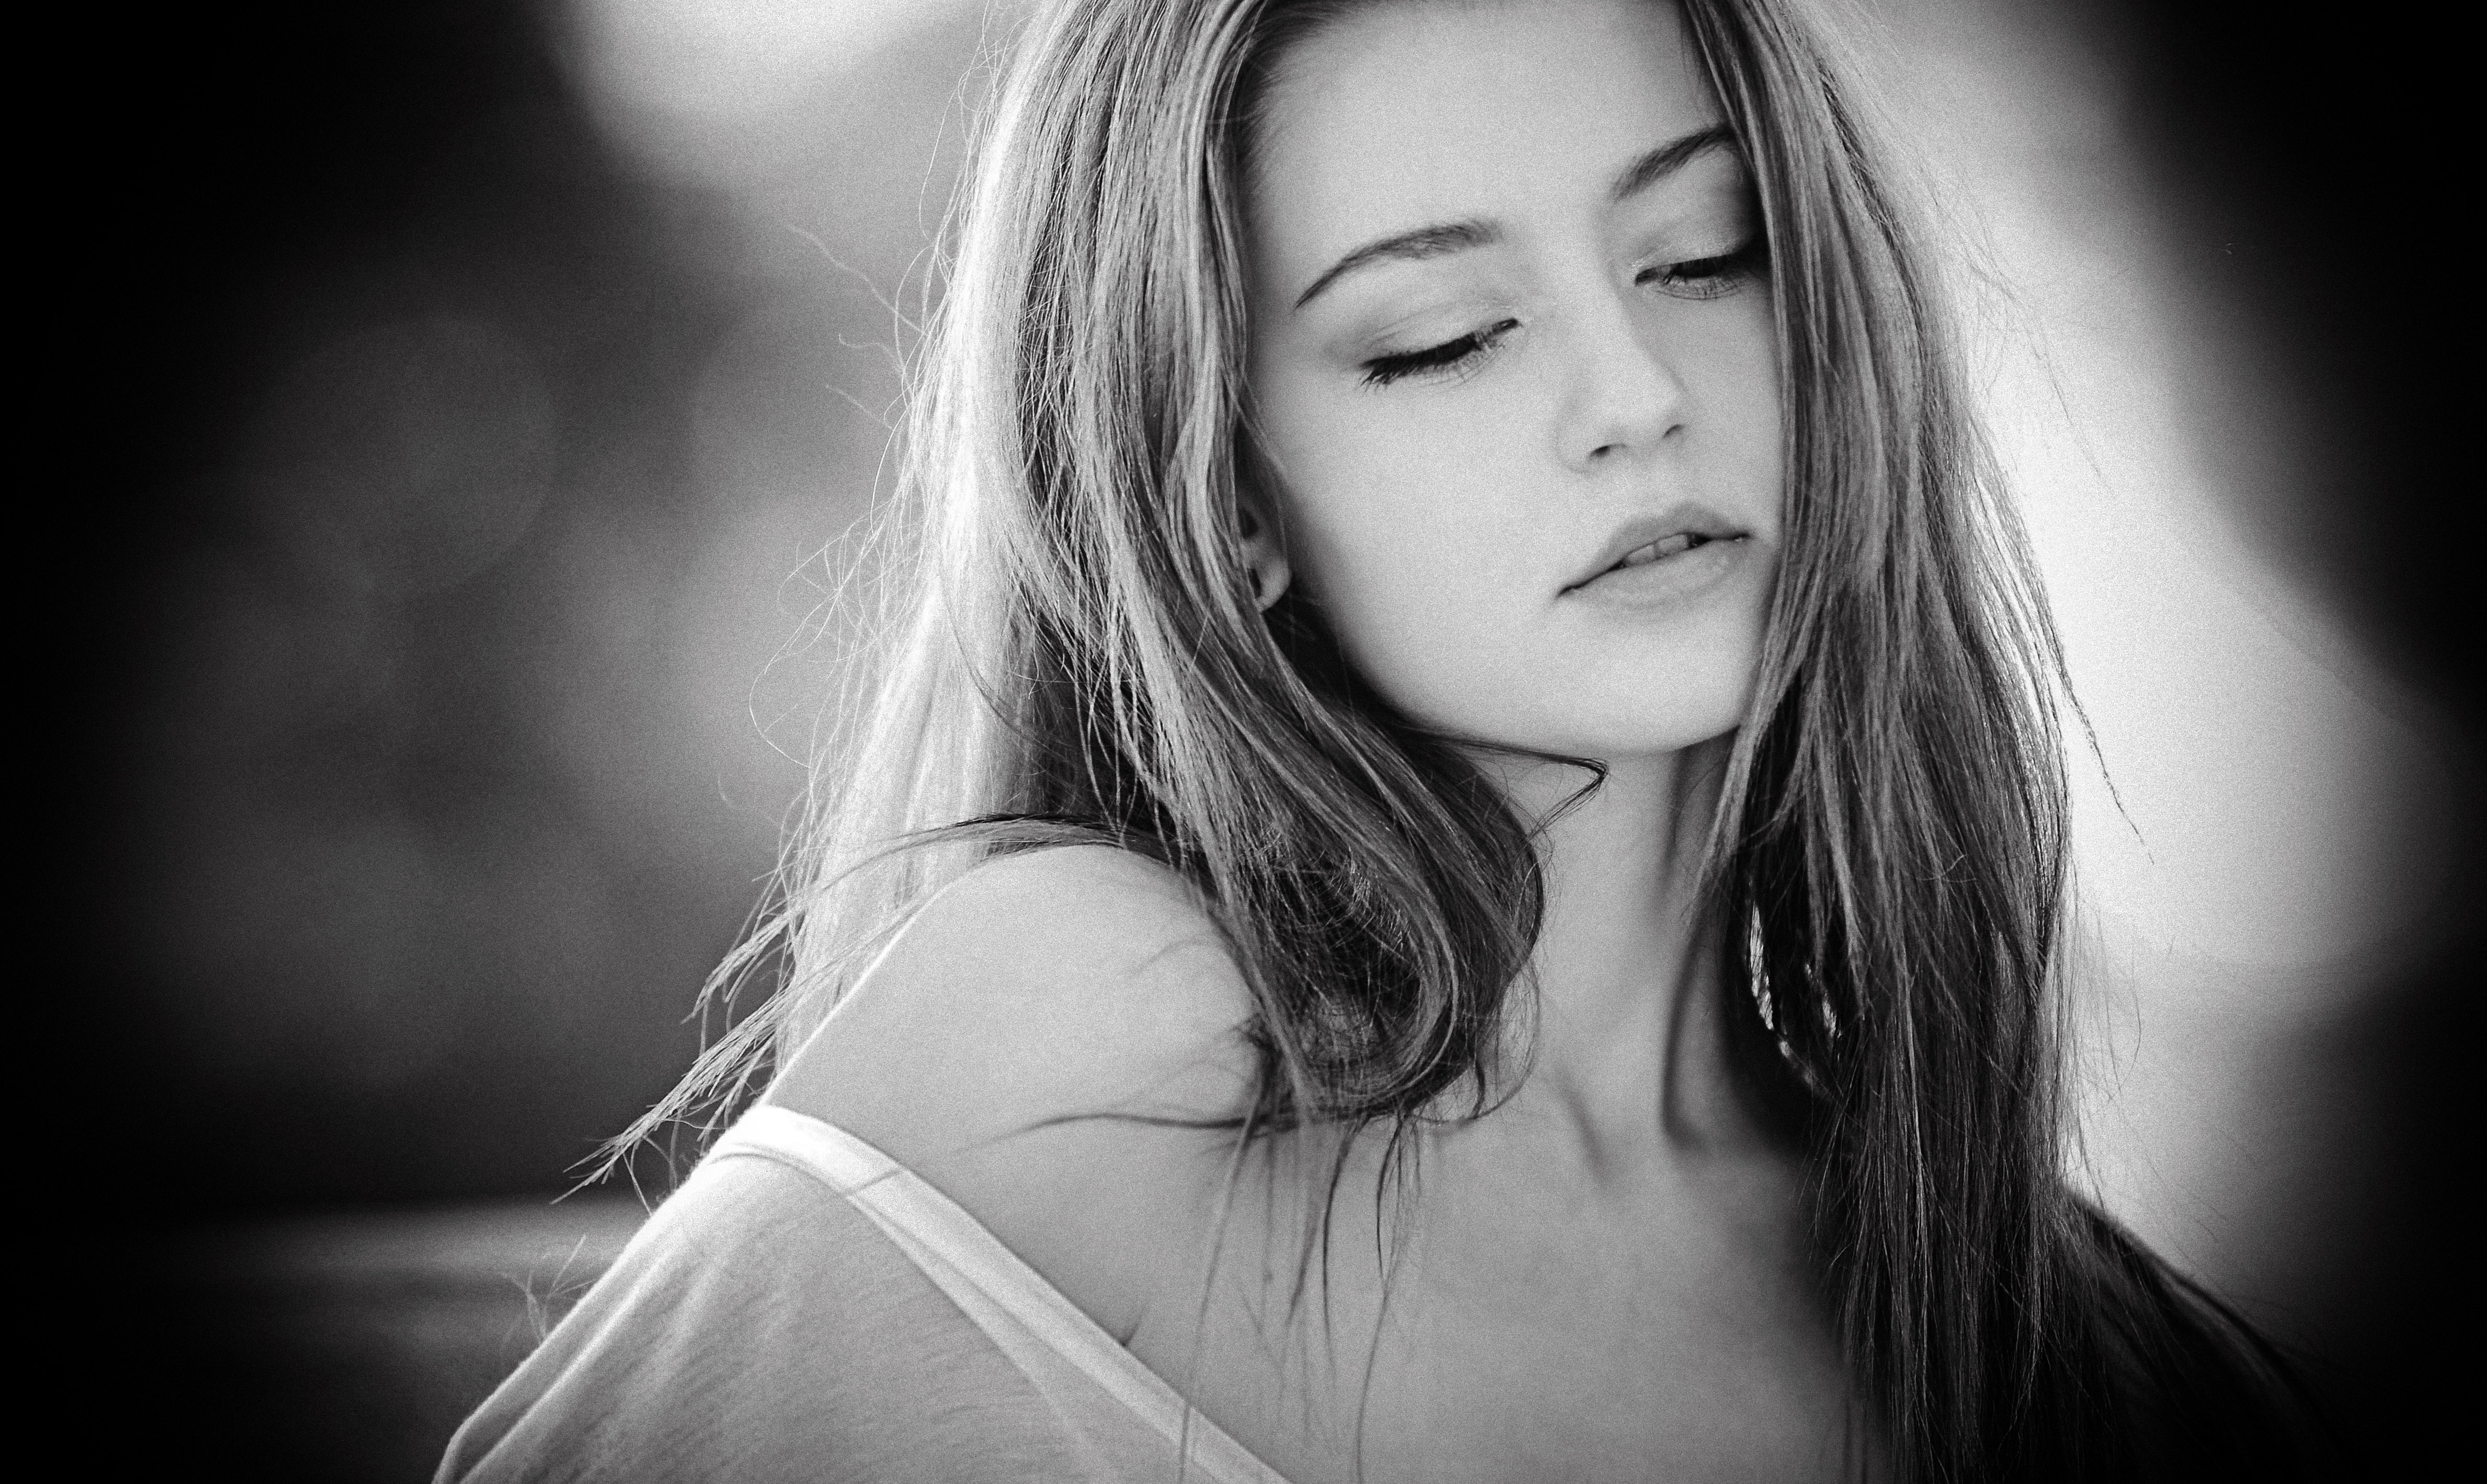
forest, outdoor, person, light, black and white, girl, woman, hair, white, photography, portrait, model, human, darkness, fashion, tshirt, black, monochrome, black white, painting, long hair, face, eyes, art, dress, eye, photograph, beauty, beautiful, blond, pretty, photo shoot, t shirt, brown hair, monochrome photography, portrait photography, art model